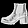
Label: Ankle boot